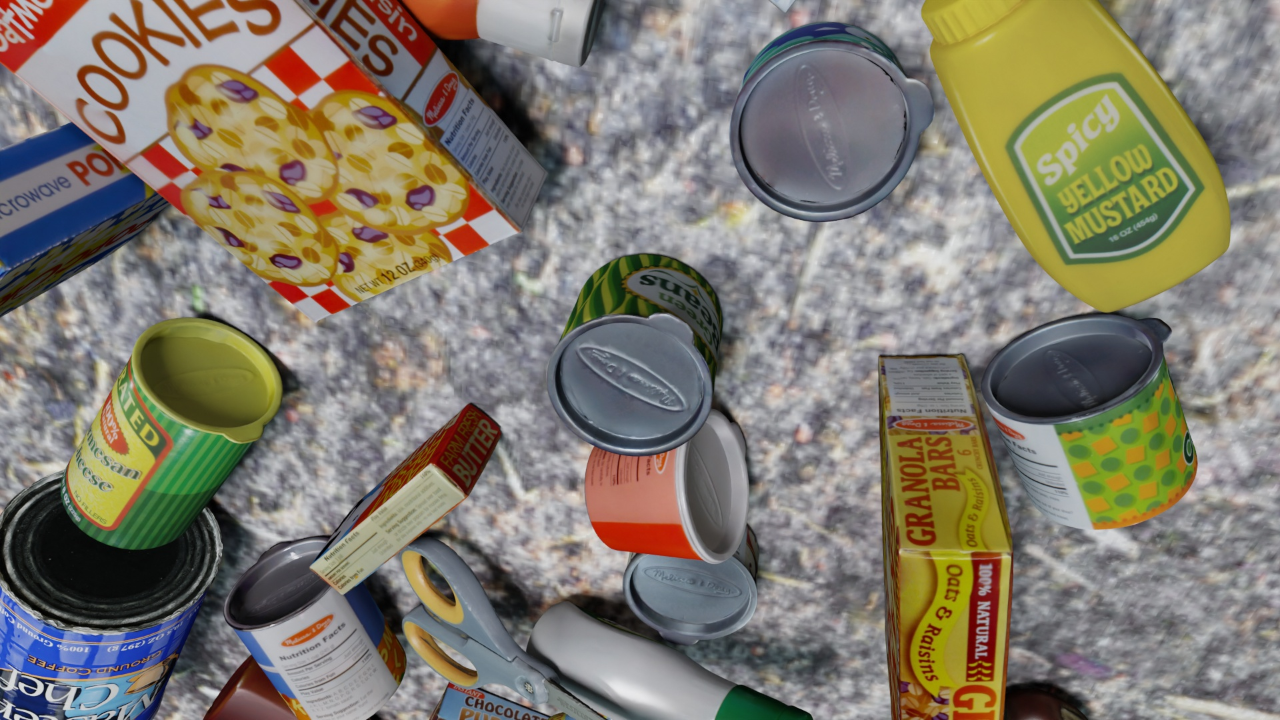
Question:
What are the five normalized (x, y) points between 0 and 1 in the image that outline the grasp plane for the colorful box of granola bars? Your answer should be as Grasp center: [], Left finger base: [], Right finger base: [], Left finger tip: [], Right finger tip: [].
Answer: Grasp center: [0.782031, 0.976389], Left finger base: [0.646875, 0.986111], Right finger base: [0.919531, 0.966667], Left finger tip: [0.629687, 0.833333], Right finger tip: [0.867969, 0.813889]